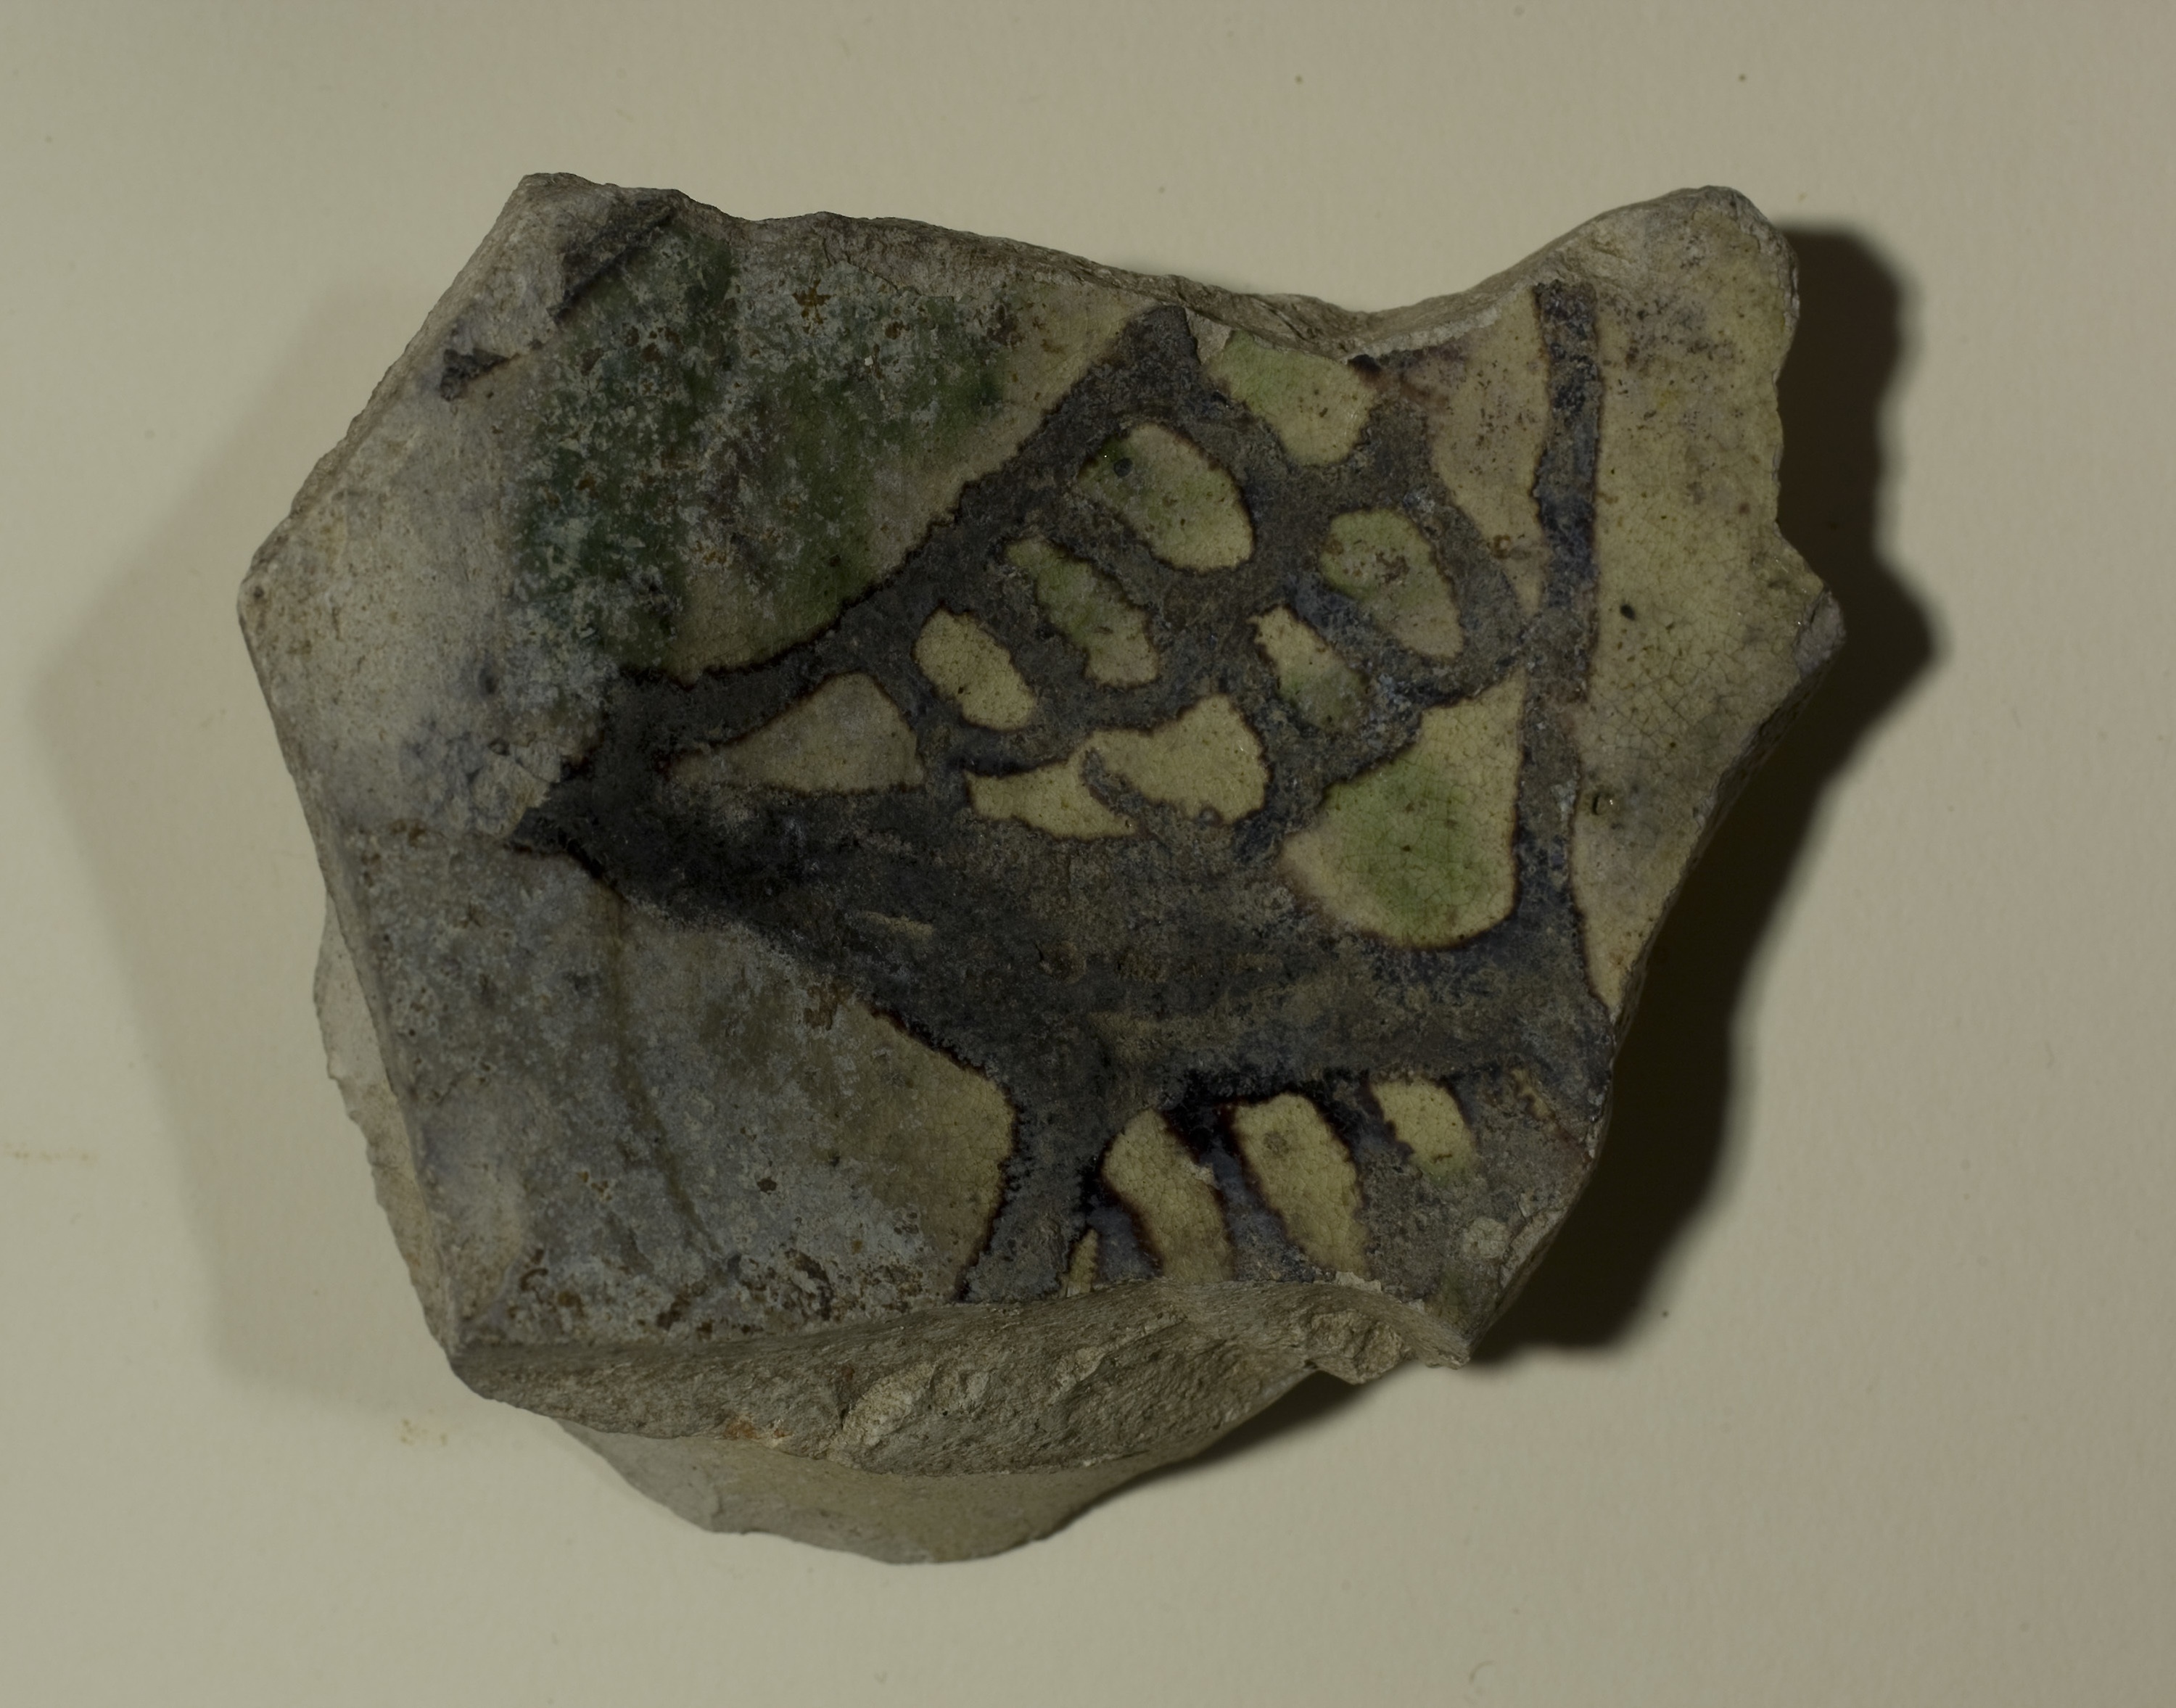
rock, geology, artifact, stone tool, mineral, fossil